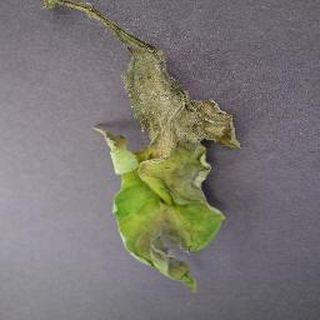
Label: tomato_late_blight